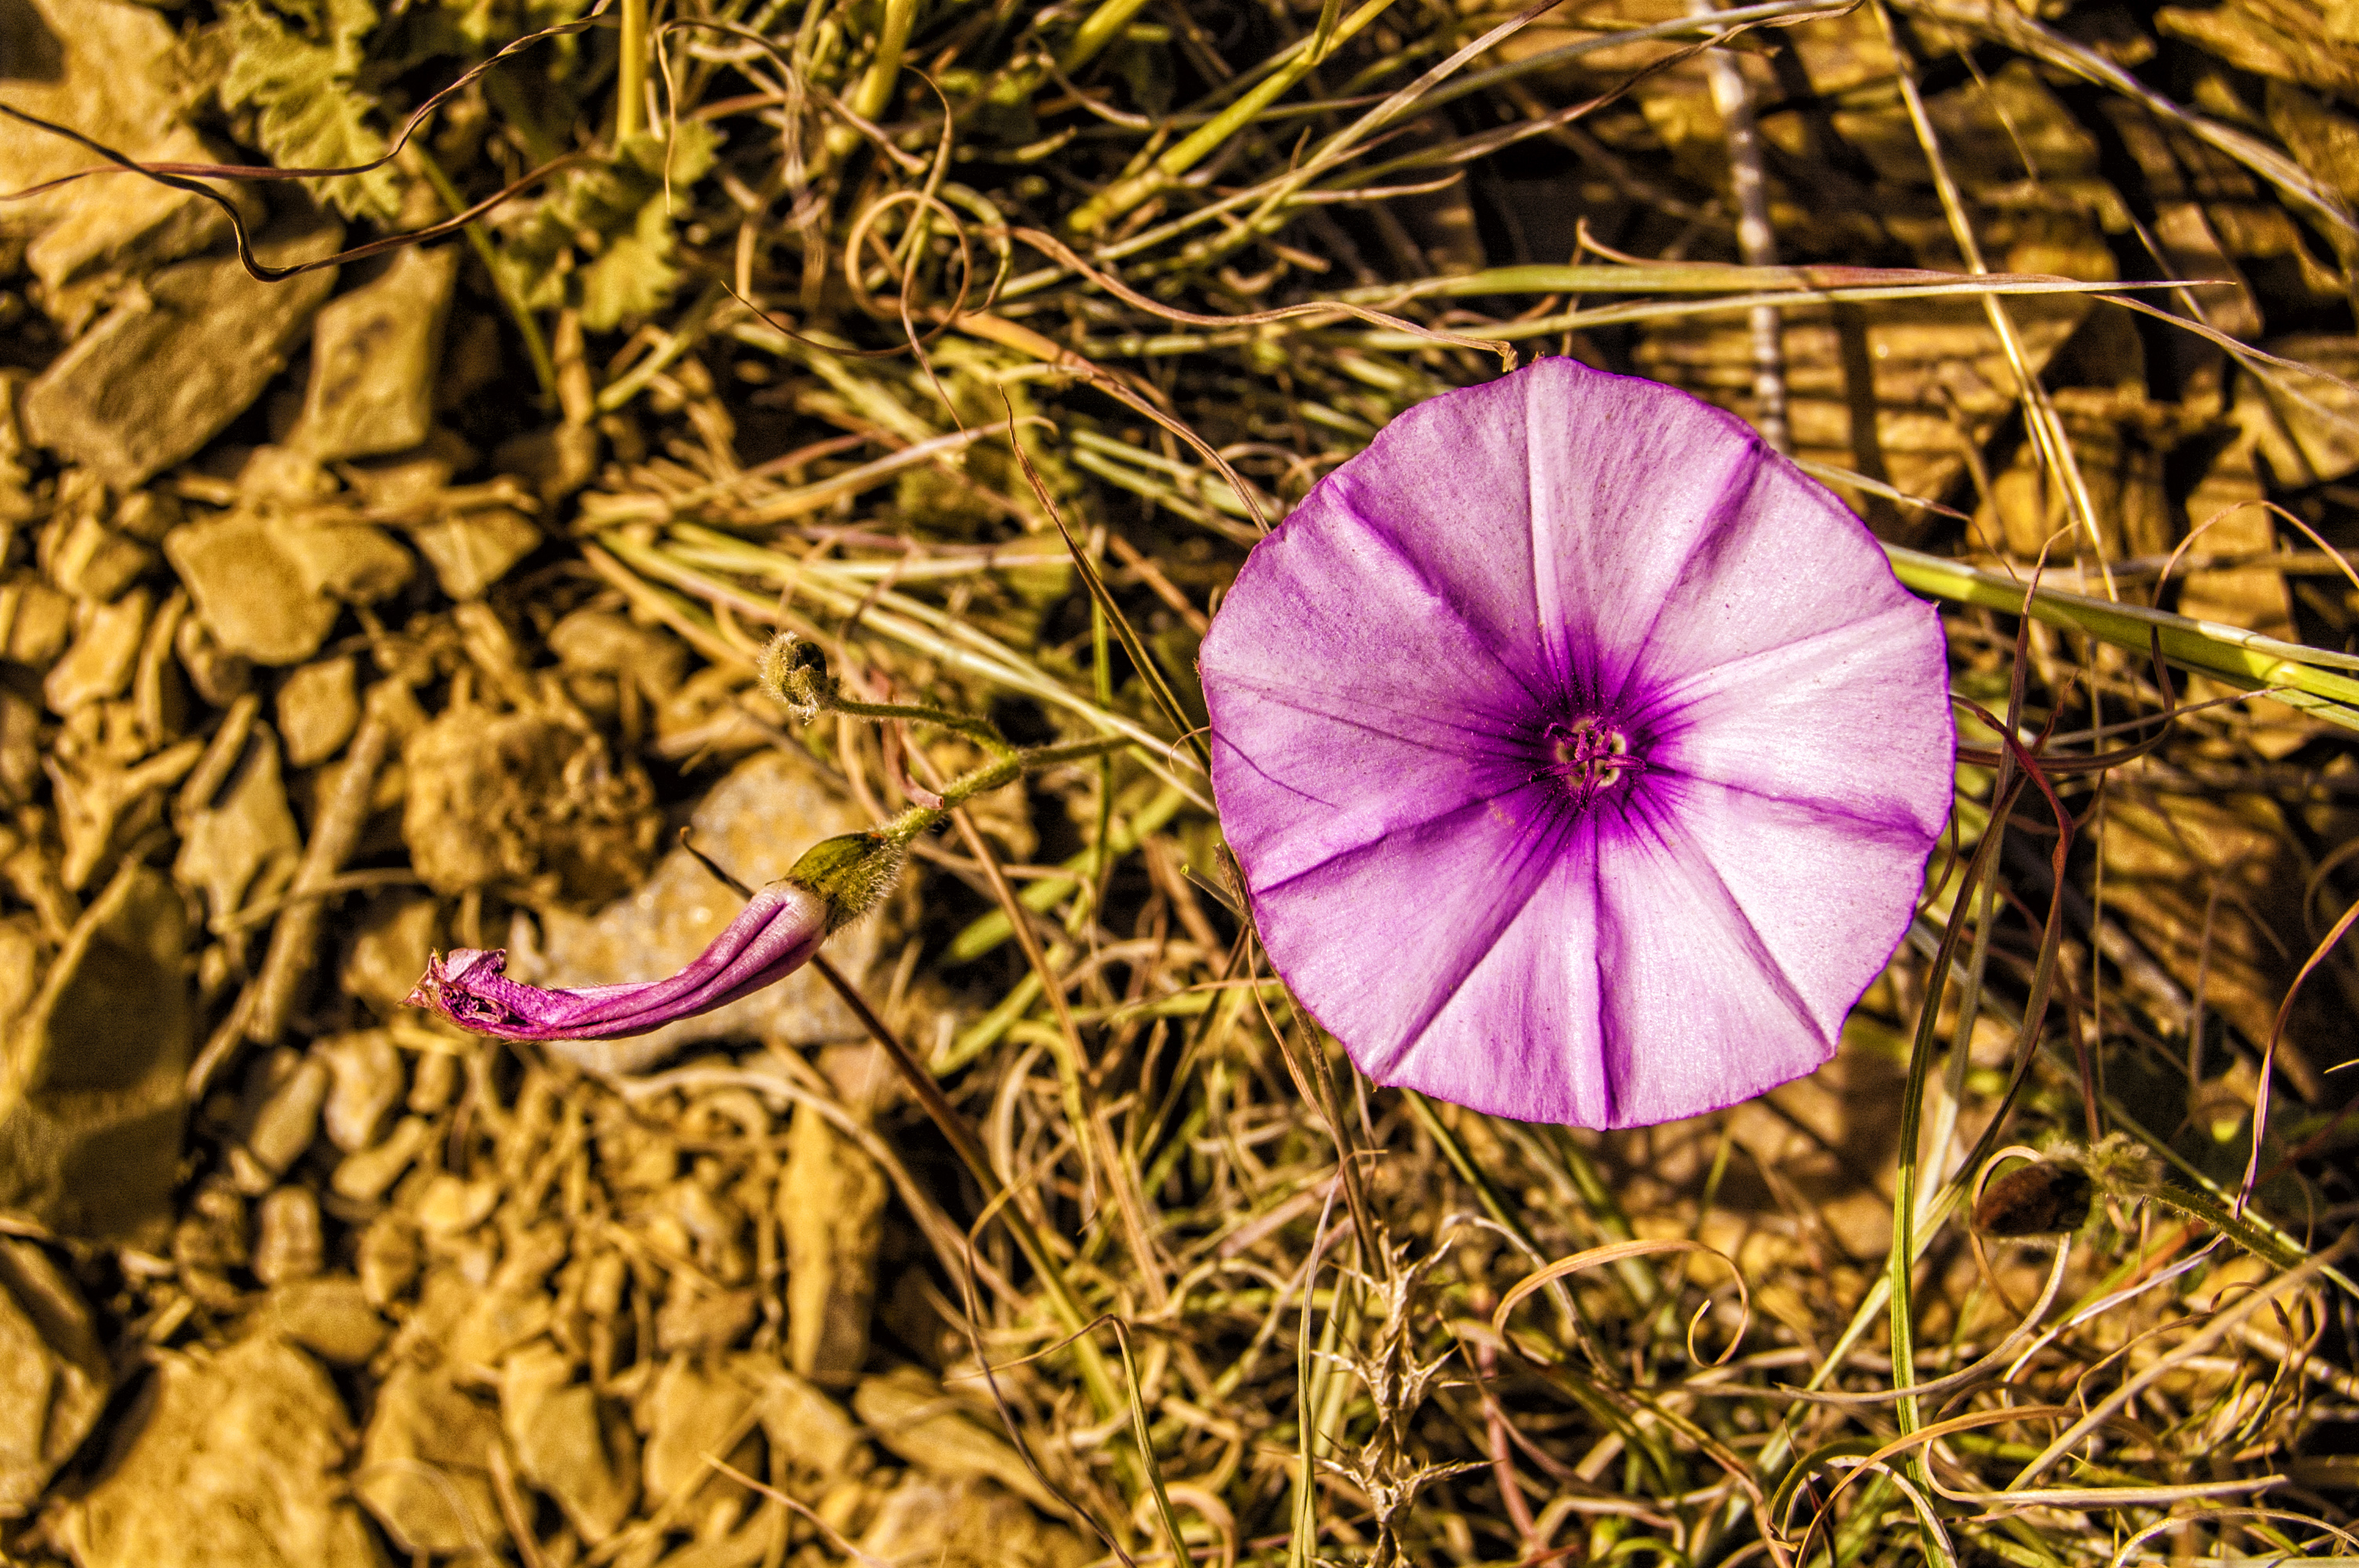
grass, plant, flower, purple, petal, spring, flora, wildflower